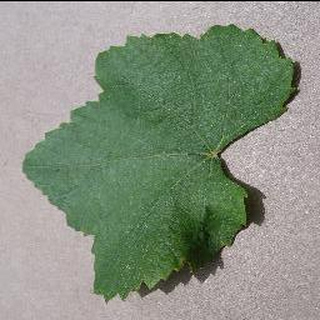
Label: healthy_grape